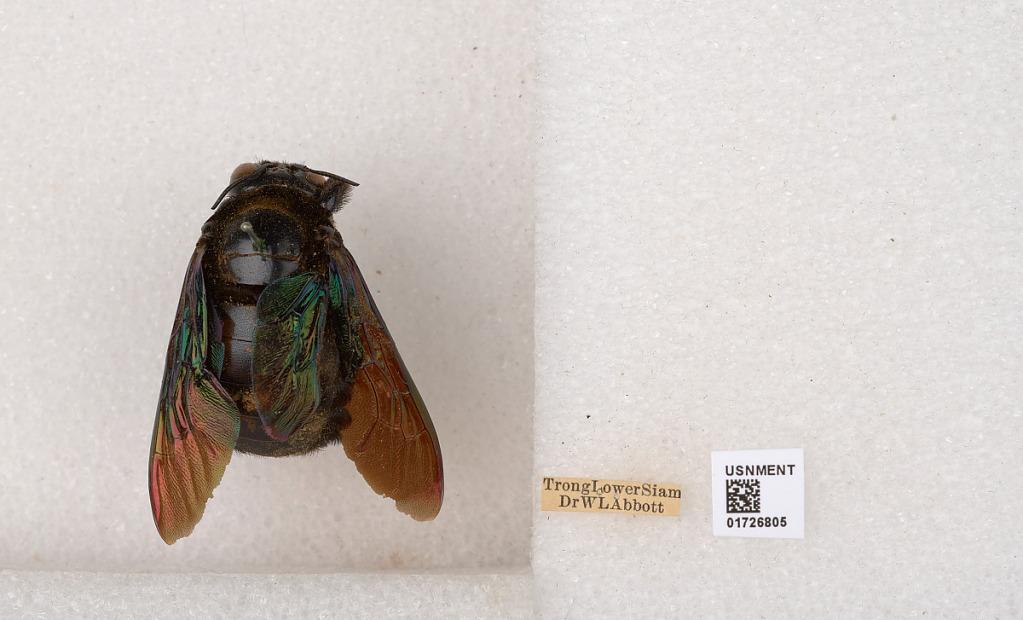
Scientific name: Xylocopa (Mesotrichia) latipes (Drury)
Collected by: W. Abbott
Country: Thailand
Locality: Trong